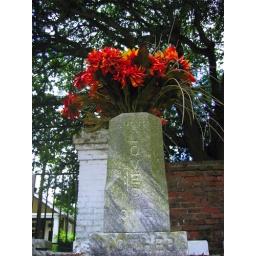
Be loved by plastic flowers